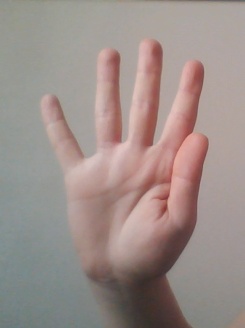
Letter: sheen